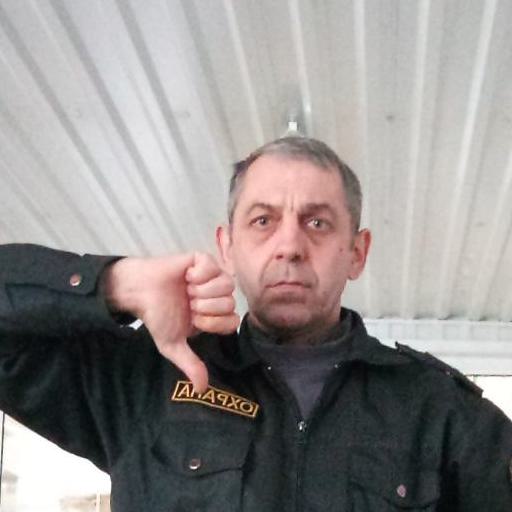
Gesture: dislike